Don Sutton

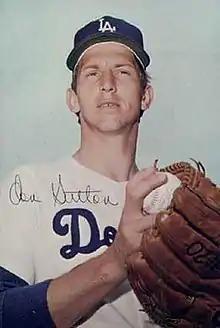
Sutton with the Los Angeles Dodgers,

Donald Howard Sutton (April 2, 1945 – January 19, 2021) was an American professional baseball pitcher who played 23 seasons in Major League Baseball (MLB), primarily for the Los Angeles Dodgers. Sutton won a total of 324 games, pitched 58 shutouts including five one-hitters and ten two-hitters, and led the National League in walks plus hits per inning pitched (WHIP) four times. He is seventh on baseball's all-time strikeout list with 3,574.